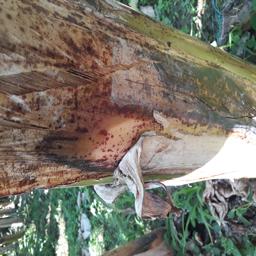
Label: PSEUDOSTEM WEEVIL